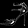
Label: Sandal